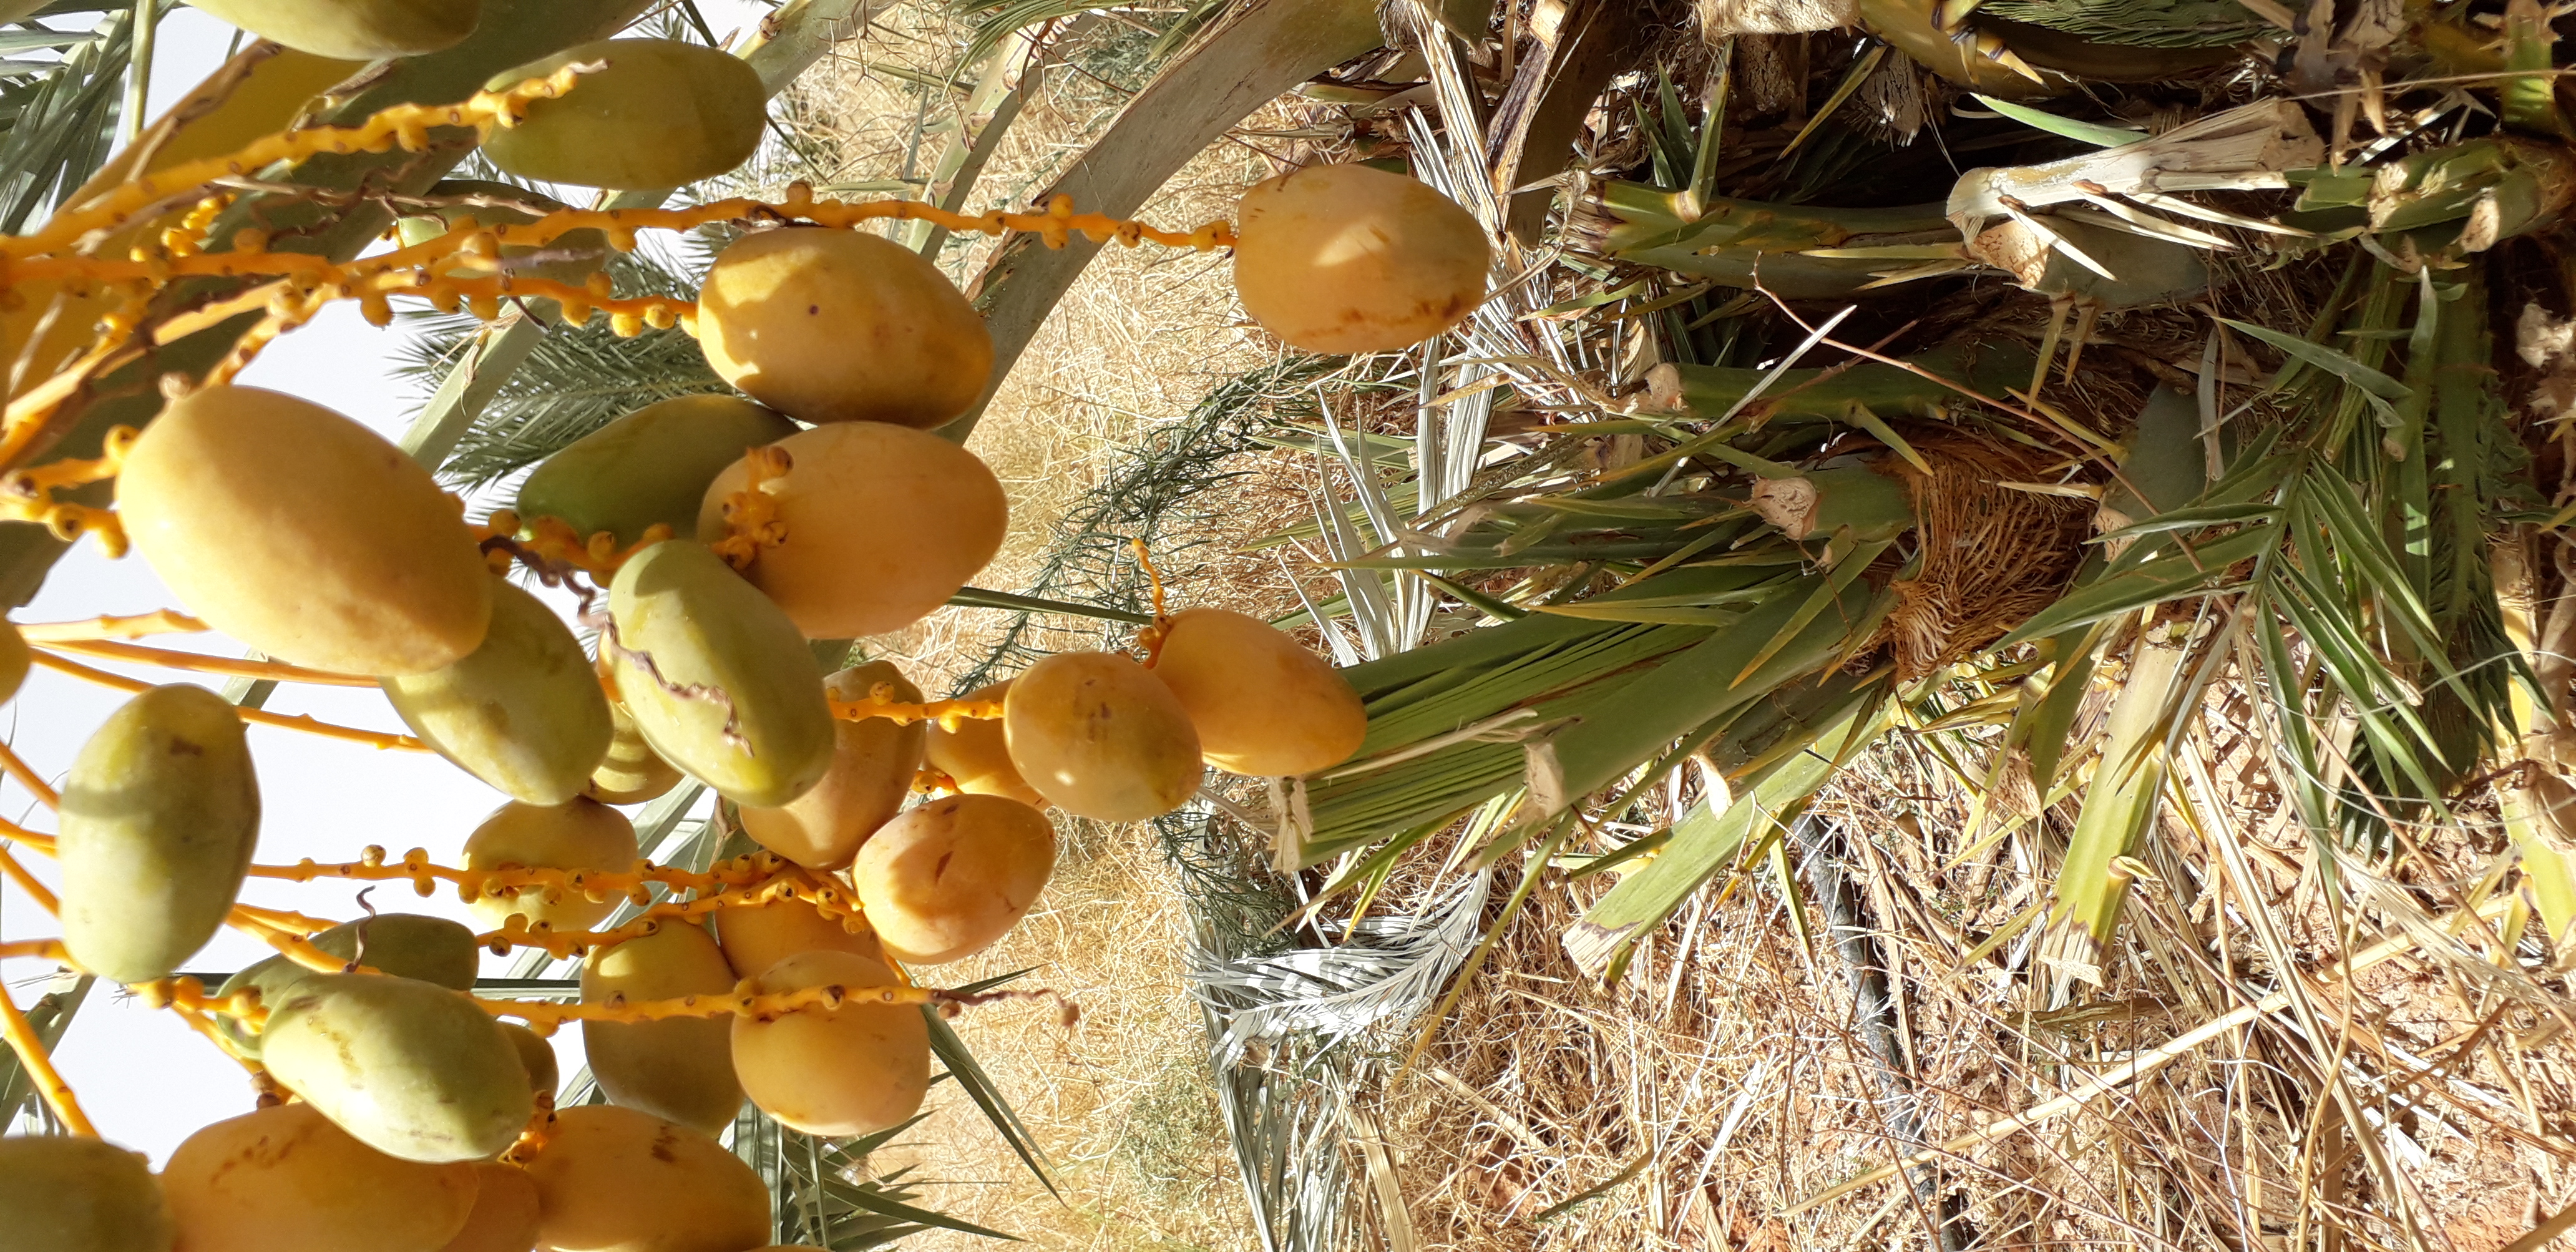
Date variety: Boumajhoul